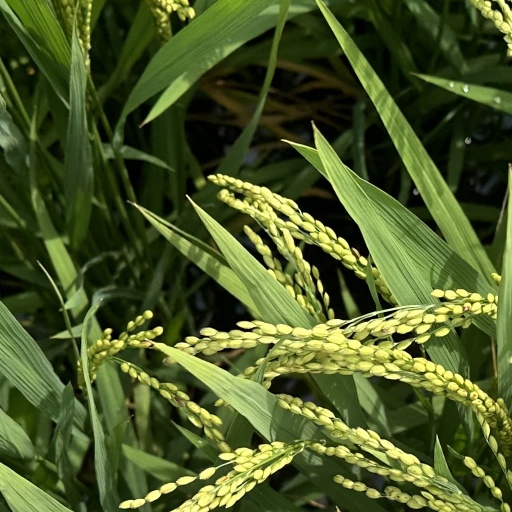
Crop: rice